Thermodesulfobacteriota

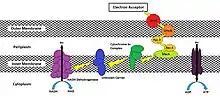
Alternative Electron Transport Chain to move electrons to outer membrane of "Geobacter Sulfurreducens"

Certain species of the class Syntrophia use simple organic molecules as electron donors and grow only in the presence of H/formate-utilizing partners (methanogens or "Desulfovibrio") in syntrophic associations.